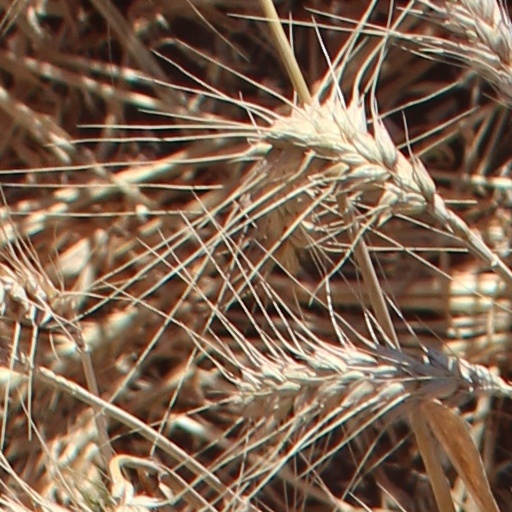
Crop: wheat